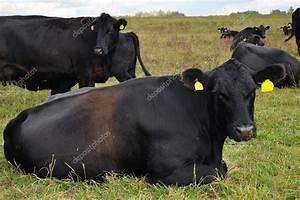
cow